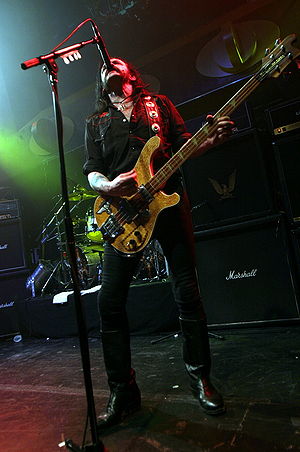
Motörhead / Musikalsk stil
Lemmy live i 2005
Motörhead var et Grammy-vindende britisk heavy metal-band dannet i 1975 af bassist, sanger og sangskriver Lemmy Kilmister.